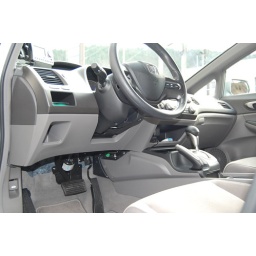
So sign of any wiring is visible after Mobile Edge installed a remote car starter in a 2008 Honda Civic